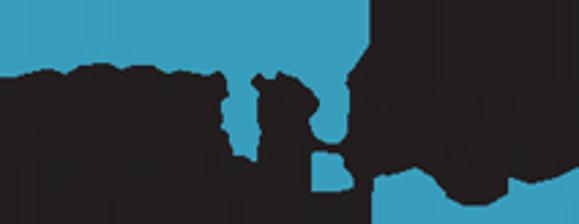
Building: Everett Mall
Country: United States of America
Year built: 1971
Shopping mall in Washington, United States Everett Mall Location Everett, Washington , United States Coordinates 47°54′37″N 122°12′47″W / 47.91035°N 122.21309°W / 47.91035; -122.21309 Opening date October 1974 (original mall portion) Developer Earl Cohen & Associates (1967–1972) Hanson Development Company (1972–1979) Management JLL Owner Brixton Capital Architect Law Construction Company MulvannyG2 Architecture (2004 remodel) No. of stores and services 100+ No. of anchor tenants 13 (11 open, 2 vacant) Total retail floor area 673,000 sq ft (62,500 m 2 ) No. of floors 1 Website shopeverettmall .com Everett Mall is a 673,000-square-foot (62,500 m 2 ) indoor/outdoor shopping mall located in Everett, Washington , United States. Planned in the late 1960s, the mall began with the construction of two anchor stores, Sears in 1969 and White Front in 1971; the mall was originally built and opened in 1974. It was plagued from the start of development: construction was stalled in 1972 due to the Boeing bust , and it suffered further misfortune with one anchor store closing before the rest of the mall could open. The mall also had a low tenant rate upon opening, only rebounding after The Bon Marché (later Macy's ) opened in 1977; the success led to the construction of an additional north wing to the mall anchored by the upscale Frederick & Nelson department store. In 2004, the mall underwent a massive expansion and renovation that included the addition of a 16-screen movie theater and outdoor stores along the south side. The mall's anchor tenants include Regal Cinemas , Burlington , Best Buy , PetSmart , TJ Maxx , Home Goods , Floor & Decor , Ulta Beauty , Party City , and Trader Joe's . Mervyn's , an anchor since 1992, closed late 2006. The store was replaced with LA Fitness and Steve & Barry's . Steve & Barry's in turn was closed in 2009 after its owners filed for Chapter 11 bankruptcy protection and was replaced by Burlington Coat Factory in 2013. Macy's closed its store in 2017 followed by Sears in early 2020. Description Everett Mall is located in the Twin Creeks neighborhood in southern Everett. It stands along Everett Mall Way, part of State Route 99 (SR 99), in a 62- acre (25 ha ) space bounded by West Mall Drive to the west, 100th Street Southeast to the south, and Interstate 5 (I-5) to the east. It is located less than one mile (1.6 km) south of the Broadway Interchange, where I-5, SR 99, SR 526 , and SR 527 converge. It also acts as a transit hub for Everett Transit , serving several local bus routes. History Development and early construction: 1968–1972 The plan for a modern shopping mall in Everett was first formulated in the mid-1960s under the moniker "Broadway Mall". In 1968, developers Norman L. Iverson & Associates of Tacoma and Earl Cohen & Associates of Beverly Hills purchased a 60-acre (24 ha) lot south of downtown in the diagonal area bound by Interstate 5 , US 99 , and an earlier alignment of 99 known as the Broadway cutoff, now known as Everett Mall Way. 10.4 acres (42,000 m 2 ) of the property nearest to the interstate would be the focus of future mall development. The first merchant they attracted to the new site was the Sears, Roebuck and Company department store , who would leave their location of 40 years at 2701 Colby Street in downtown Everett to build the first store on the property. Robert Freidenrich, soon-to-be manager of the new store, discussed the rationale of the store's exodus to the suburbs with The Seattle Times : We have seen the need for an enlarged store in the Everett area for years. Present and future growth patterns indicate that our new site will eventually form the center of a dense suburban market. The store, which opened to the public on February 12, 1969, contained 114,375 square feet (10,625.8 m 2 ) arranged into 50 different departments. The store also contained a 14-stall automotive repair center, an outdoor garden center, a tailor shop and a 40-seat coffee shop . The Richardson Associates were the architects and engineers. Sears was joined by another large anchor store on the property with the grand opening of the California -based discount department store chain, White Front on May 13, 1971. It was the chain's fifth store in the Puget Sound region. The Iverson and Cohen firms soon began planning for the construction of an enclosed mall to connect Sears and White Front as well as a planned third anchor store but construction was halted when massive cutbacks at Boeing threatened the economic stability of the entire region. Hackensack, New Jersey –based developer, Hanson Development Company purchased the unfinished mall in July 1972 with promises to complete the project. New construction and further setbacks: 1973–1977 The mall's interior in June 1975, with Sears in the background. Construction of the mall continued on and by March 1973, Hanson claimed that 21 leases had been signed with tenants, filling about 60% of the 150,000 square feet (14,000 m 2 ) of retail planned for the mall upon completion, projected for sometime that Summer. The Law Company of Wichita, Kansas handled construction of the mall from its own architectural plans. Local firms Wick Construction Co. and Douglas Mulvanny , Seattle architect, were in charge of the construction and design of tenant spaces. In late 1973 came the announcement of a new triplex theater at the mall by General Cinema Corporation of Boston , who operated theaters in Renton and the Overlake area of Redmond . It was billed as Washington's first triple-auditorium indoor theater. The Everett Mall Cinemas I, II and III opened on February 13, 1974, with a seating capacity of 1,300. The opening attractions were The Sting , Serpico and American Graffiti . Things began to fall apart for the developers when, in 1974, White Front declared bankruptcy and shuttered its large store at the mall, the last one in the state to close. Investors soon became wary of opening stores at the mall. After much delay, the Everett Mall finally opened in October 1974 with only one anchor tenant and little more than half of its stores occupied. The mall resembled a ghost town and was not actively promoted by its owners. The atmosphere of the mall at the time was described by The Seattle Times in 1977: Large canvas curtains blocked off undeveloped retail space. Youths played tag, darting through rips in the canvas, and young smokers hid in the shadows of closed-off stalls. Seldom were shoppers forced to park more than three or four stalls from the building. Store aisles were uncrowded and benches for weary shoppers inside the mall were usually empty Turnaround and expansion: 1977–1992 Fortunes began to turn around when The Bon Marché purchased the former White Front store in 1976 with plans of moving their store from downtown Everett. An opening was set for February 25, 1977. Soon after the Bon's announcement, new retailers began to move to the mall. At the same time, Roebling Management Company, who managed the mall as a subsidiary of the Hanson group (later known as the Titanic Associates) announced plans to carry out the originally intended plans for the mall, including the third anchor store. In August 1977, construction began on the second triplex theater at the mall just west of Sears, to be operated but not owned by General Cinema. At that time the theater was a stand-alone building. Construction of the mall's new $20 million east wing began in the fall of 1979 and was completed by the fall of 1980. The new addition officially opened on August 1, 1980, fully leased. The centerpiece of the expanded mall was the two-story, 120,000-square-foot (11,000 m 2 ) Frederick & Nelson department store, the Marshall Field subsidiary's 15th store, designed by Beverly Hills architects Martinez, Takeda & Hahn. The addition also contained a 39,000-square-foot (3,600 m 2 ) Payless Drug store and 52,420 square feet (4,870 m 2 ) of mall shops. The mall's tenant mix remained stable until 1991, when Frederick & Nelson declared bankruptcy and subsequently closed its Everett store on September 22; it sold the lease to California-based Mervyn's , which then had a store at a strip mall along Evergreen Way in South Everett. Remodeling commenced in December once legal issues surrounding the bankruptcy were settled, with that store opening to much fanfare on July 19, 1992. Financial troubles and new owners: 1998–2002 In 1998, Everett Mall's management, Hampshire Management Co., submitted plans to the City of Everett for a major expansion that, if carried out, would rival Alderwood Mall in size. Under the plan, 275,000 square feet (25,500 m 2 ) of retail space would be added as well as a new multiplex theater, a hotel and multiple restaurants. These plans soon became jeopardized when a financial crises hit the owners. During the fall of 2000, the Everett Mall was placed into receivership by the Snohomish County Superior Court after finding that its owners, Titanic Associates of Morristown, New Jersey had defaulted on a loan. By 2001, Titanic had amassed $61 million of debt and were facing foreclosure of the property. To eliminate the debt, they deeded the mall to the Equitable Life Assurance Society of New York, who assumed operations. By the end of the year, Equitable hired Madison Marquette to manage the mall and direct its expansion. Village expansion and decline: Since 2003 In 2003, expansion plans resumed. This time with over 227,068 square feet (21,095.3 m 2 ) of new retail space including a new "power center", the Everett Mall Village, and major exterior renovations planned. Construction began in 2004. In June 2004, Equitable sold Everett Mall for $50.2 million to Steadfast Commercial Properties of Newport Beach, California , who proceeded to replace Madison Marquette with their own management company to carry out the expansion. The expansion project known as Everett Village broke ground in November 2004 with Best Buy , PetSmart , Old Navy , Borders Books and Bed Bath & Beyond announced as future tenants. Borders and Old Navy would occupy spaces within the mall's north wings rather than at the Village, with the former replacing a local restaurant in the process. Once completed in 2007, Steadfast sold the Village for $21.7 million to SJ Realty Investments of Ohio . SJ Realty sold the Village for $22.5 million in 2015 to San Francisco –based Stockbridge Capital Group , which then sold it to another California -based company, Argonaut Investments, for $24.85 million in 2018. With the expansion, Regal Cinemas also committed to building a 16-screen cinema. Regal had taken over the triplex theater at the mall after AMC Theatres backed out of the mall's theater operations in January 2003 with the end of their lease approaching, abandoning the standalone seven-screen theater in the process; AMC had assumed operations via its acquisition of General Cinema in early 2002. The 70,000-square-foot (6,500 m 2 ) theater officially opened to the public on July 14, 2006, replacing the triplex theater as well as a nine-screen theater two blocks west of the mall; the latter had opened on April 23, 1993, under the ownership of Act III Cinemas and was taken over by Regal when it acquired the company in 1998. Long-term plans for the expansion also involved food options at the mall, with the addition of Cinnabon and Sbarro in the mall by early 2008. These plans also involved full-service restaurants; Famous Dave's opened a location on the northwest corner of the mall's parking lot in late 2008, while Olive Garden moved from its old location across Everett Mall Way to a new 7,660-square-foot (712 m 2 ) location in the mall's main parking lot in July 2014. The following year saw the opening of a new Buffalo Wild Wings location next to the Old Navy store on October 5. In late 2006, Mervyn's announced that it would shutter all of its Oregon and Washington locations; it later declared bankruptcy and underwent liquidation in 2008 during the Great Recession . The Everett store was divided between LA Fitness and national discount family clothing chain Steve & Barry's , with the latter taking up the entire second floor as well as half of the first floor with the portion facing the mall. Steve & Barry's opened in June 2007, but it also declared bankruptcy and closed all locations just over a year later; its space remained vacant until Burlington Coat Factory took over, opening on September 20, 2013. Borders underwent liquidation in 2011, with its space subsequently taken over by a local bookstore. Steadfast defaulted in 2012 on a 10-year, $98 million loan for the mall which it took from the Royal Bank of Canada in 2007. Steadfast avoided foreclosure on the mall, having Canyon Partners , a Los Angeles –based investment group, join ownership over it the following year. The Canyon Partners investment allowed the mall to attract Burlington Coat Factory as well as Party City and Ulta Beauty . Macy's closed its store at the Everett Mall in 2017 and was replaced by Floor & Decor the following year. In October 2017, Brixton Capital, an affiliate of Brutten Global, purchased the property for an undisclosed price from Steadfast Companies and Canyon Partners, with JLL taking over the mall's management and leasing; the sale did not include the then-former Macy's space nor the Village. On August 31, 2019, it was announced that Sears would be closing their Everett location in December 2019. The Village saw Bed Bath & Beyond follow suit, with the latter announcing on September 18, 2020, that it would close its store in Everett at the end of the year; the vacated space was eventually reopened as a HomeGoods store in early 2023. The closures extended to the restaurants as well, with Famous Dave's closing its Everett location on June 1, 2022. A major redevelopment of the original mall was announced by Brixton Capital in August 2022, proposing demolition of the central portion and food court. An outdoor parking area would be added in their place, along with new shops that would result in a 20 percent reduction in overall space. The Sears store is also planned to be demolished and replaced with an At Home store. With the involvement of MG2 and Bayley Construction, the redevelopment commenced in early 2023, with Ulta Beauty agreeing to relocate in sharing space with At Home in the Sears space. In November 2023, Trader Joe's filed an application with the Washington State Liquor and Cannabis Board for a liquor license, indicating that it would move into the Sears space as well; its then-current location two blocks away was notorious among locals for its chronic limited parking availability during rush hour, with the mall location offering more parking space to alleviate the issue. Redevelopment fervor had spread to the mall's adjacent areas in the meantime, with Chick-fil-A opening a new restaurant along the west corner of the mall's boundary on December 7. Ulta Beauty moved in the Sears space at the end of February 2024, with Trader Joe's following on March 8. In March 2024, Everett mayor Cassie Franklin revealed that the redeveloped mall would be renamed The Hub @ Everett upon completion and hinted at the possibility of a "top" entertainment anchor joining the mall, sparking rumors that it was Topgolf ; she confirmed the latter the following month in a meeting with mall employees, with Brixton officially filing plans for a 68,000-square-foot (6,300 m 2 ) facility that would replace the Burlington/LA Fitness building in late July. However, the mall received another major blow in December when national media reported that Party City, which had filed for bankruptcy in January 2023, would close all of its stores on February 1, 2025. References